Dolmar

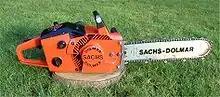
Dolmar chainsaw

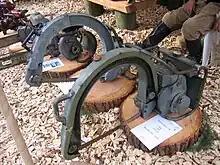
1950s log bucking bandsaws

Makita Engineering Germany GmbH (Dolmar) is one of the oldest manufacturers of portable gasoline chainsaws and is headquartered in Hamburg, Germany. The company founder, Emil Lerp, developed in 1927 the "type A" saw, which weighed and required two men to operate. It was tested on in the Thüringer forest and the company took its name from the test site.